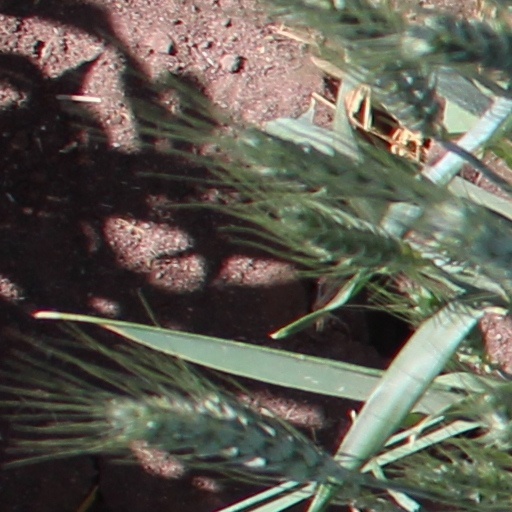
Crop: wheat